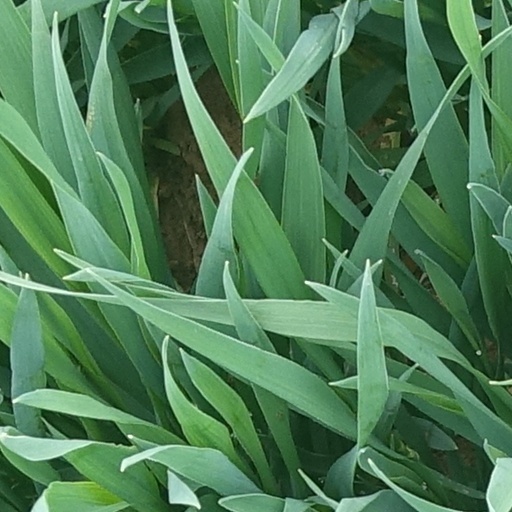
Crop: wheat